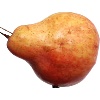
Label: Pear Red 1